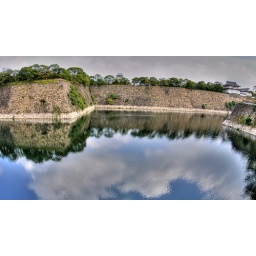
A lost blue sky and cloud are reflected in the surface of the water.